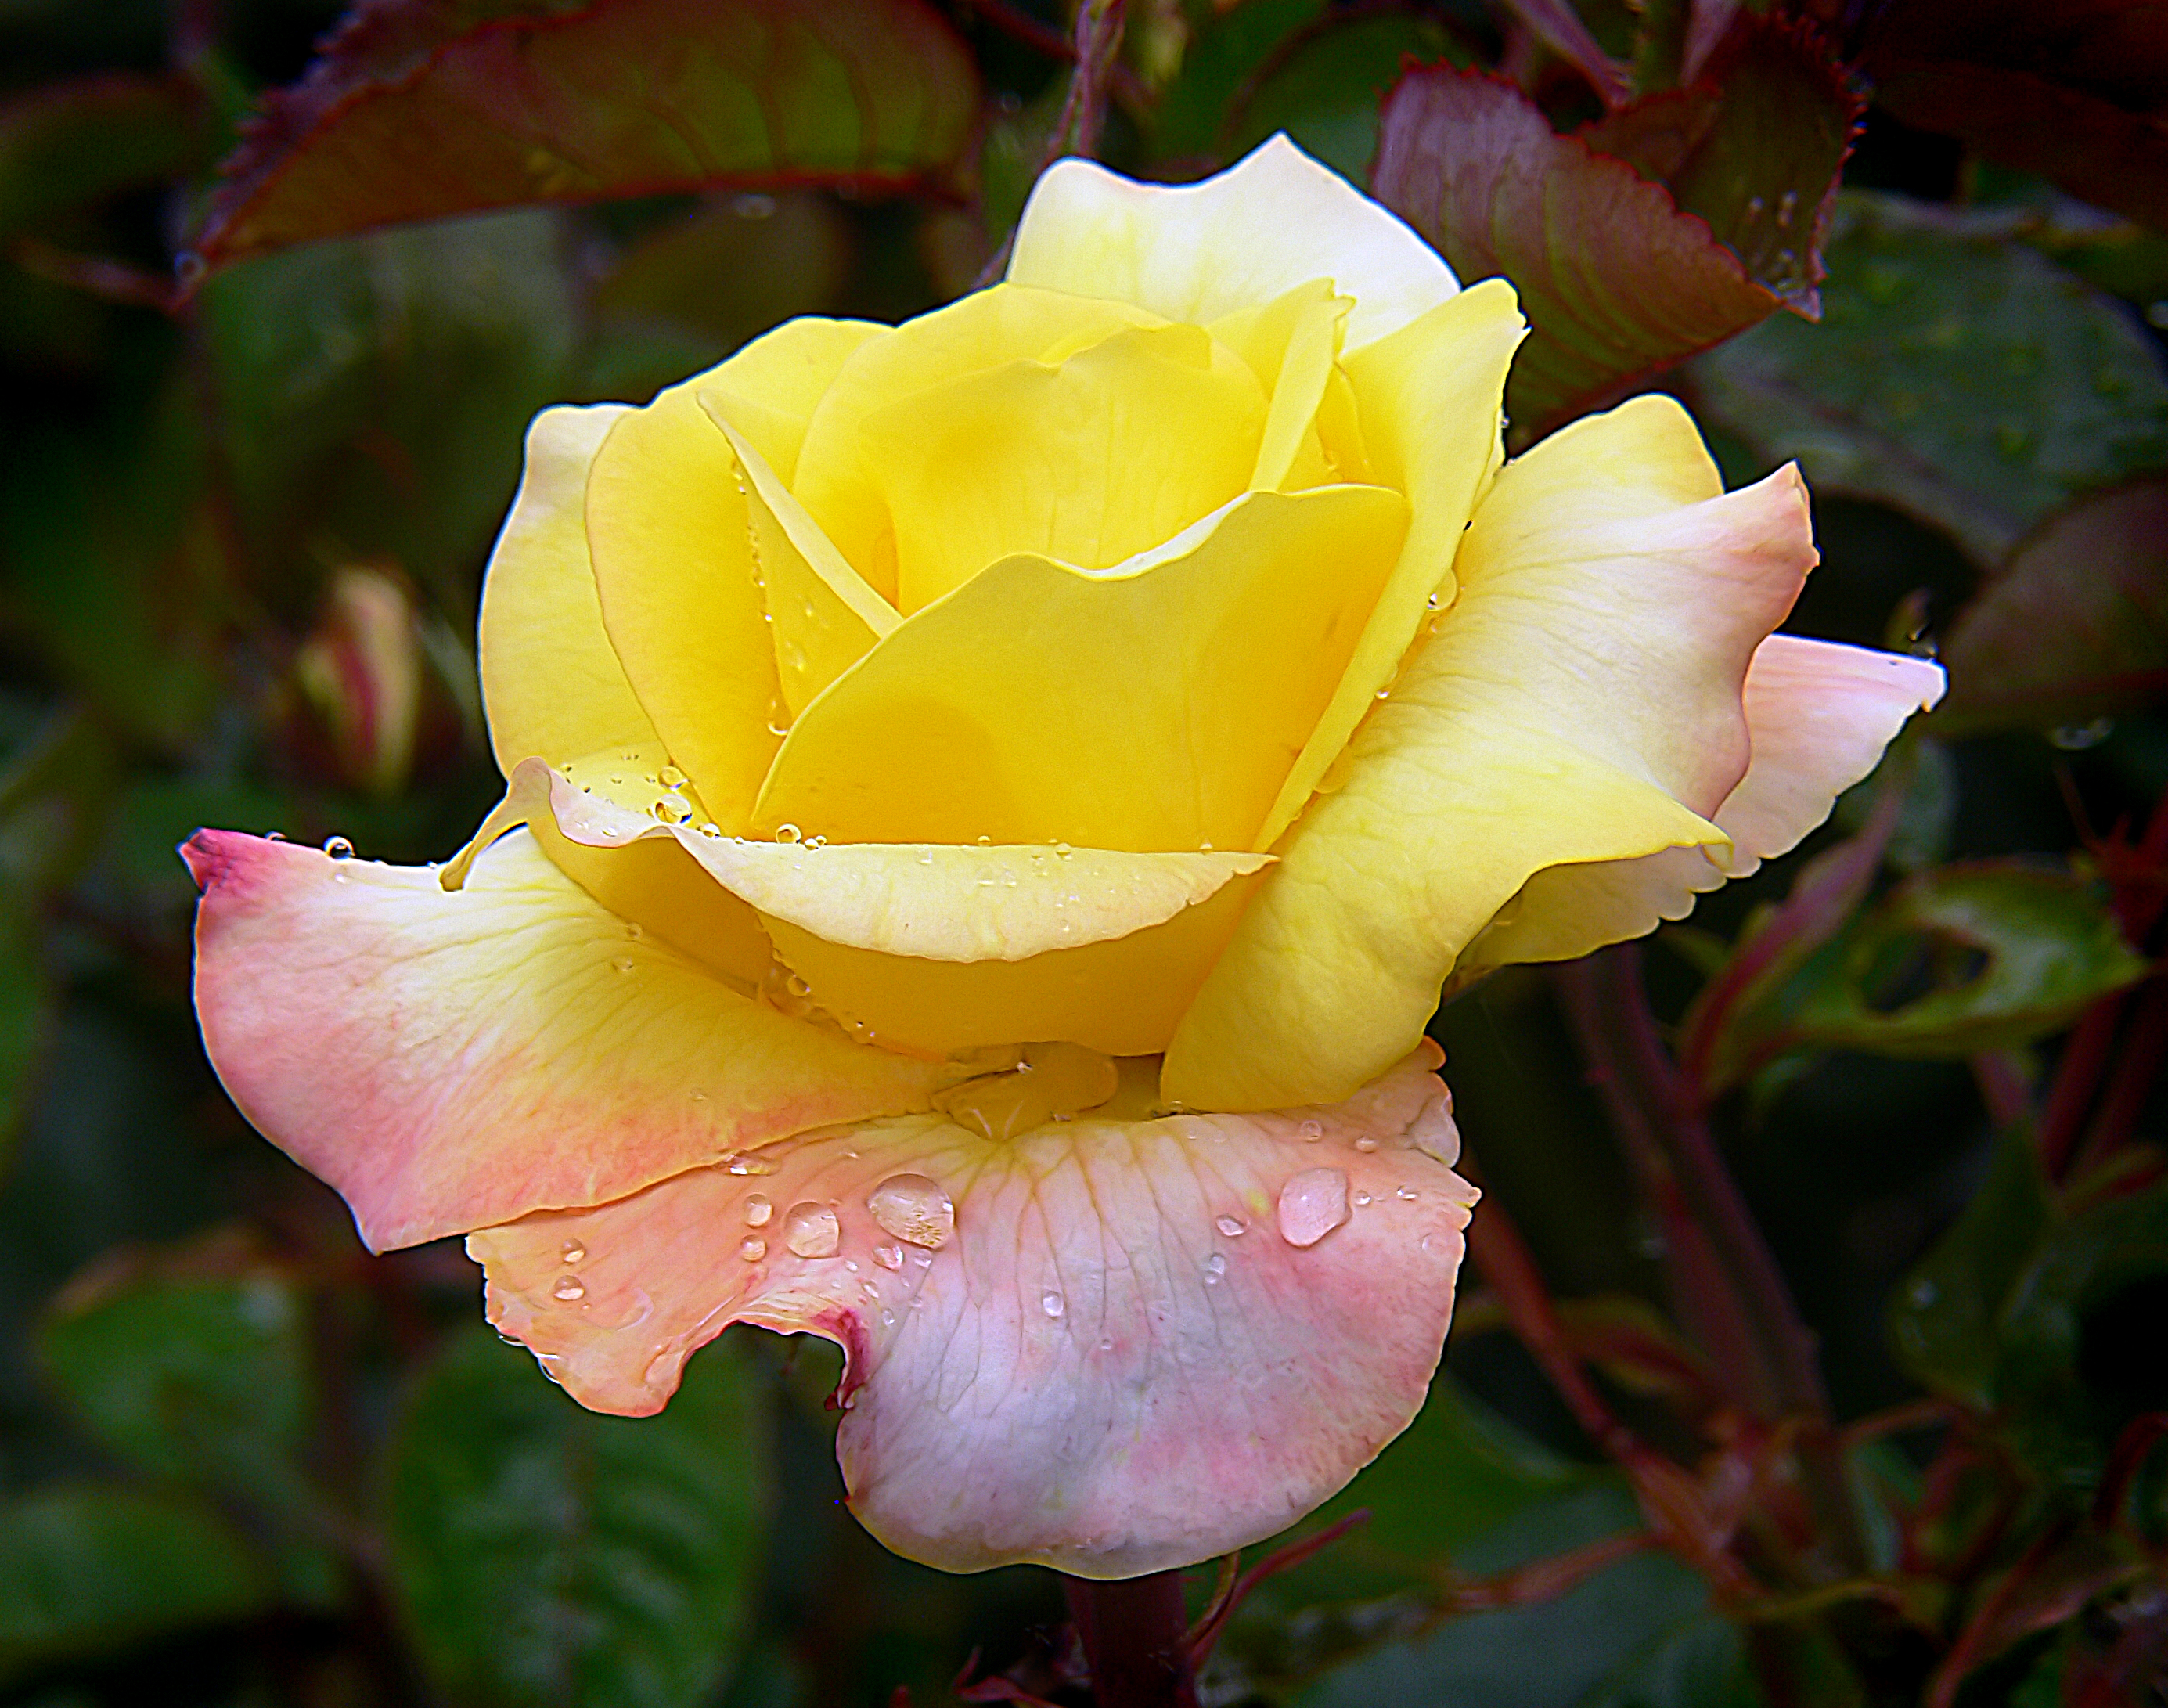
plant, flower, petal, rose, botany, yellow, flora, publicdomain, yellowrose, aftertherain, floribunda, peergyntrose, macro photography, flowering plant, garden roses, rose family, land plant, rose order, austrian briar